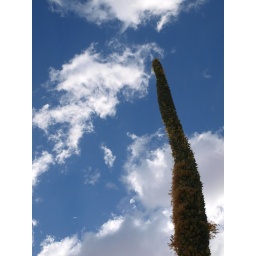
Century plant against the sky